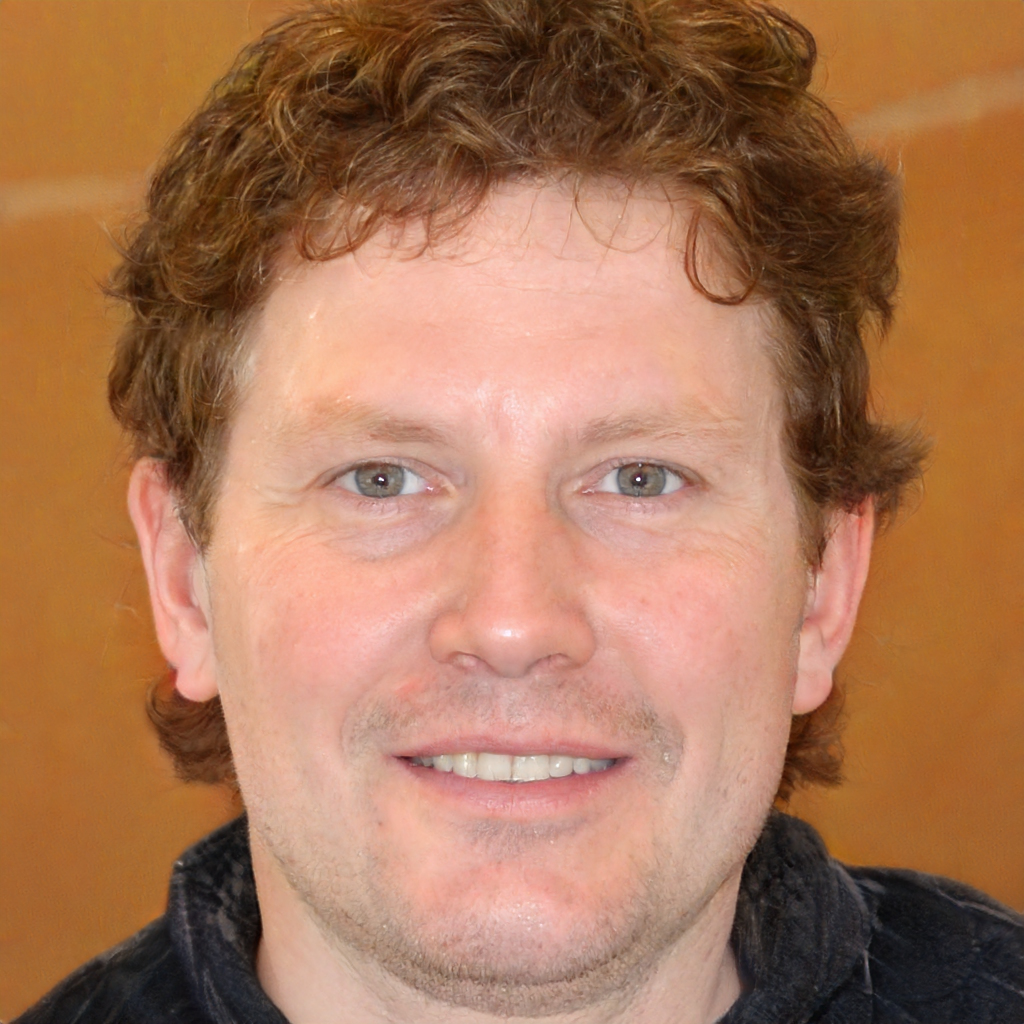
Gender: Male